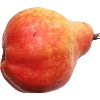
Label: red_pear